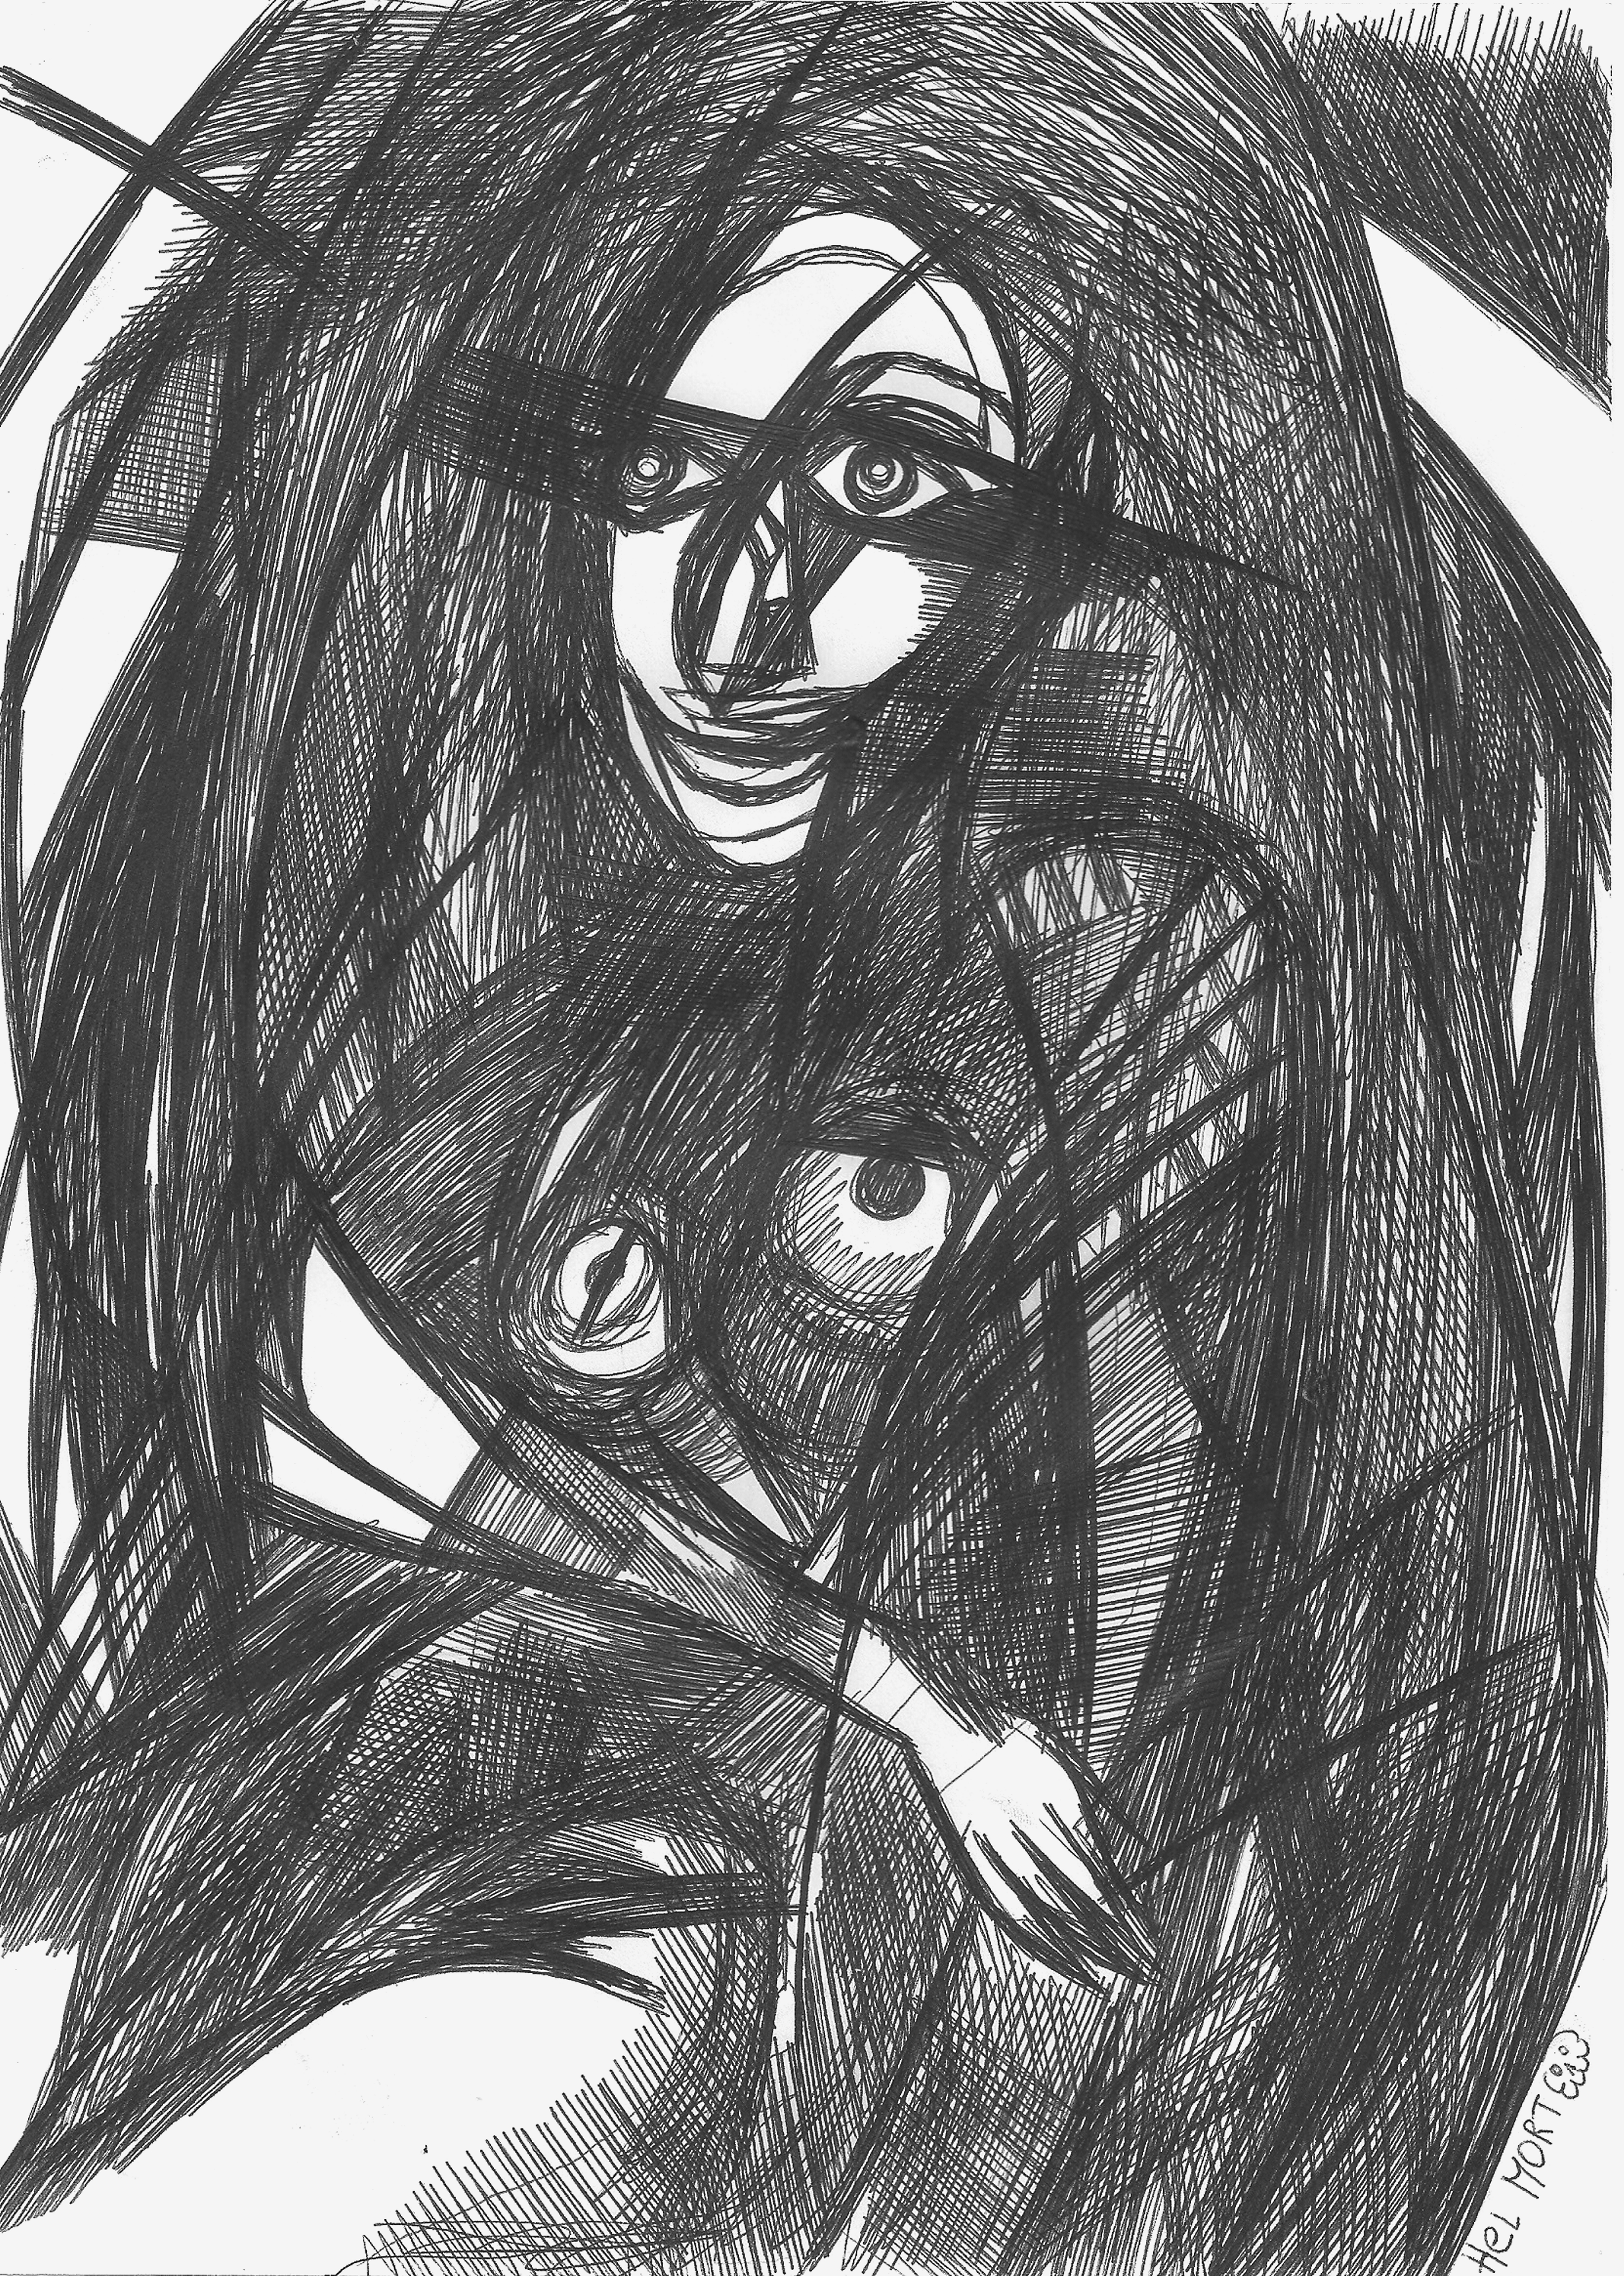
painting, art, artist, artwork, drawing, contemporary art, photography, illustration, paint, love, design, sketch, fine art, abstract art, creative, abstract, acrylic painting, nature, watercolor, art gallery, oil painting, gallery, modern art, abstract painting, digital art, contemporary painting, art collector, style, girl, woman, fashion, mort, forehead, eyebrow, facial hair, jaw, black hair, line art, black and white, long hair, self portrait, fictional character